Anglo-Austrian Alliance

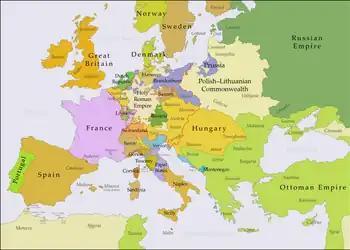
Europe in the years after the 1748 Treaty of Aix-la-Chapelle.

In 1725 Austria had signed the Treaty of Vienna, offering material support to the Spanish in their efforts to try to recapture Gibraltar from the British. Britain was then allied to France, but the relationship was slowly declining, and by 1731, they would be considered enemies again. When, in 1727, the Spanish mounted the Thirteenth siege of Gibraltar during the Anglo-Spanish War, British diplomats persuaded the Austrians not to assist the Spanish by offering a number of concessions. A humiliated Spain was forced to break off the siege and make peace.